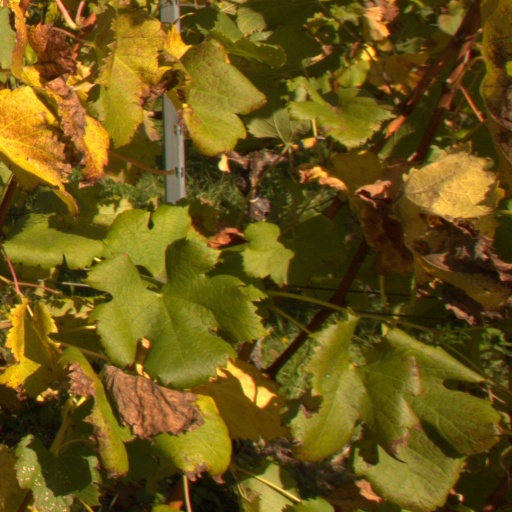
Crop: grape